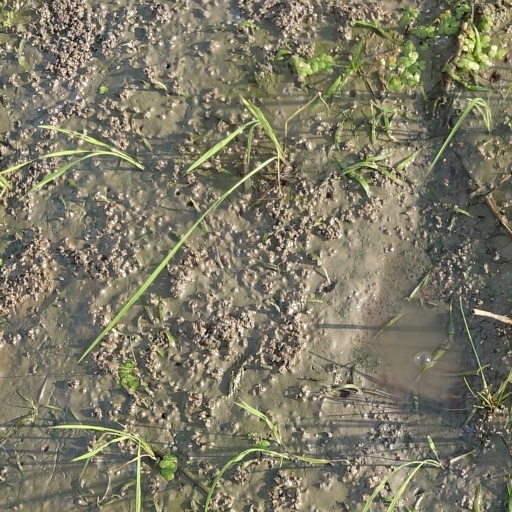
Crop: rice